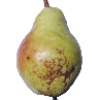
Label: Pear Williams 1